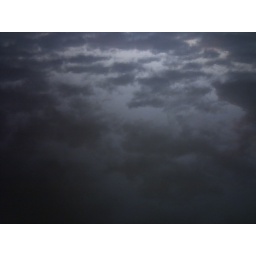
the sky in water